Triple pipes

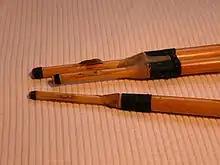
Single-reed tips of a launeddas. Reeds are split in the sidewall to create a tongue that vibrates when the player blows through it.

Triple pipes are reedpipes used in Europe, played in a set of three (two chanters with fingerholes and one drone). Once played in the medieval era in Ireland, Scotland, England, France and Spain (as evidenced in artwork), they survive mainly today in the traditions of Sardinia as the launeddas.